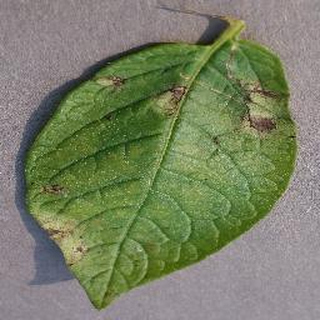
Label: potato_late_blight